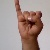
The image shows a hand gesture representing the letter 'I' in Indian Sign Language.